Ely, Nevada

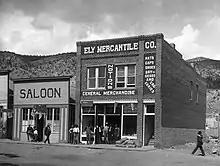
Ely, 1906

In 1878, Vermont resident J. W. Long came to White Pine County and soon set up a camp known as "Ely", after discovering gold. The name "Ely" has been credited to several possible origins: Long's hometown of Ely, Vermont; a New York Congressman with the surname Ely, who sent Long as a representative according to local historians; Smith Ely, a Vermont native who financed one of the city's early mineral operations; and John Ely, an Illinois native who came to Nevada for mining.